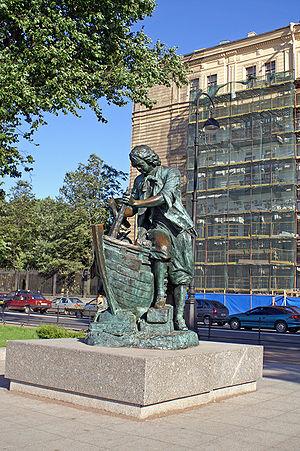
Zar und Zimmermann est un opéra comique en trois actes, musique et livret en allemand d'Albert Lortzing, basé sur la pièce de Georg Christian Römer Der Bürgermeister von Saardam, oder Die zwei Peter, elle-même basée sur une œuvre française intitulée Le Bourgesmestre de Sardam, ou Les deux Pierres de Anne-Honoré-Joseph Duveyrier, Jean-Toussaint Merle, et Eugène Centiran de Boirie. En 1956 il a été adapté au cinéma en Allemagne de l'Est sous le titre Zar und Zimmermann.